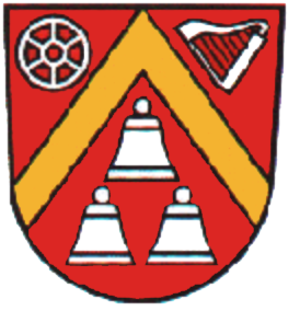
Hundeshagen est une commune allemande située dans l'arrondissement d'Eichsfeld en Thuringe.